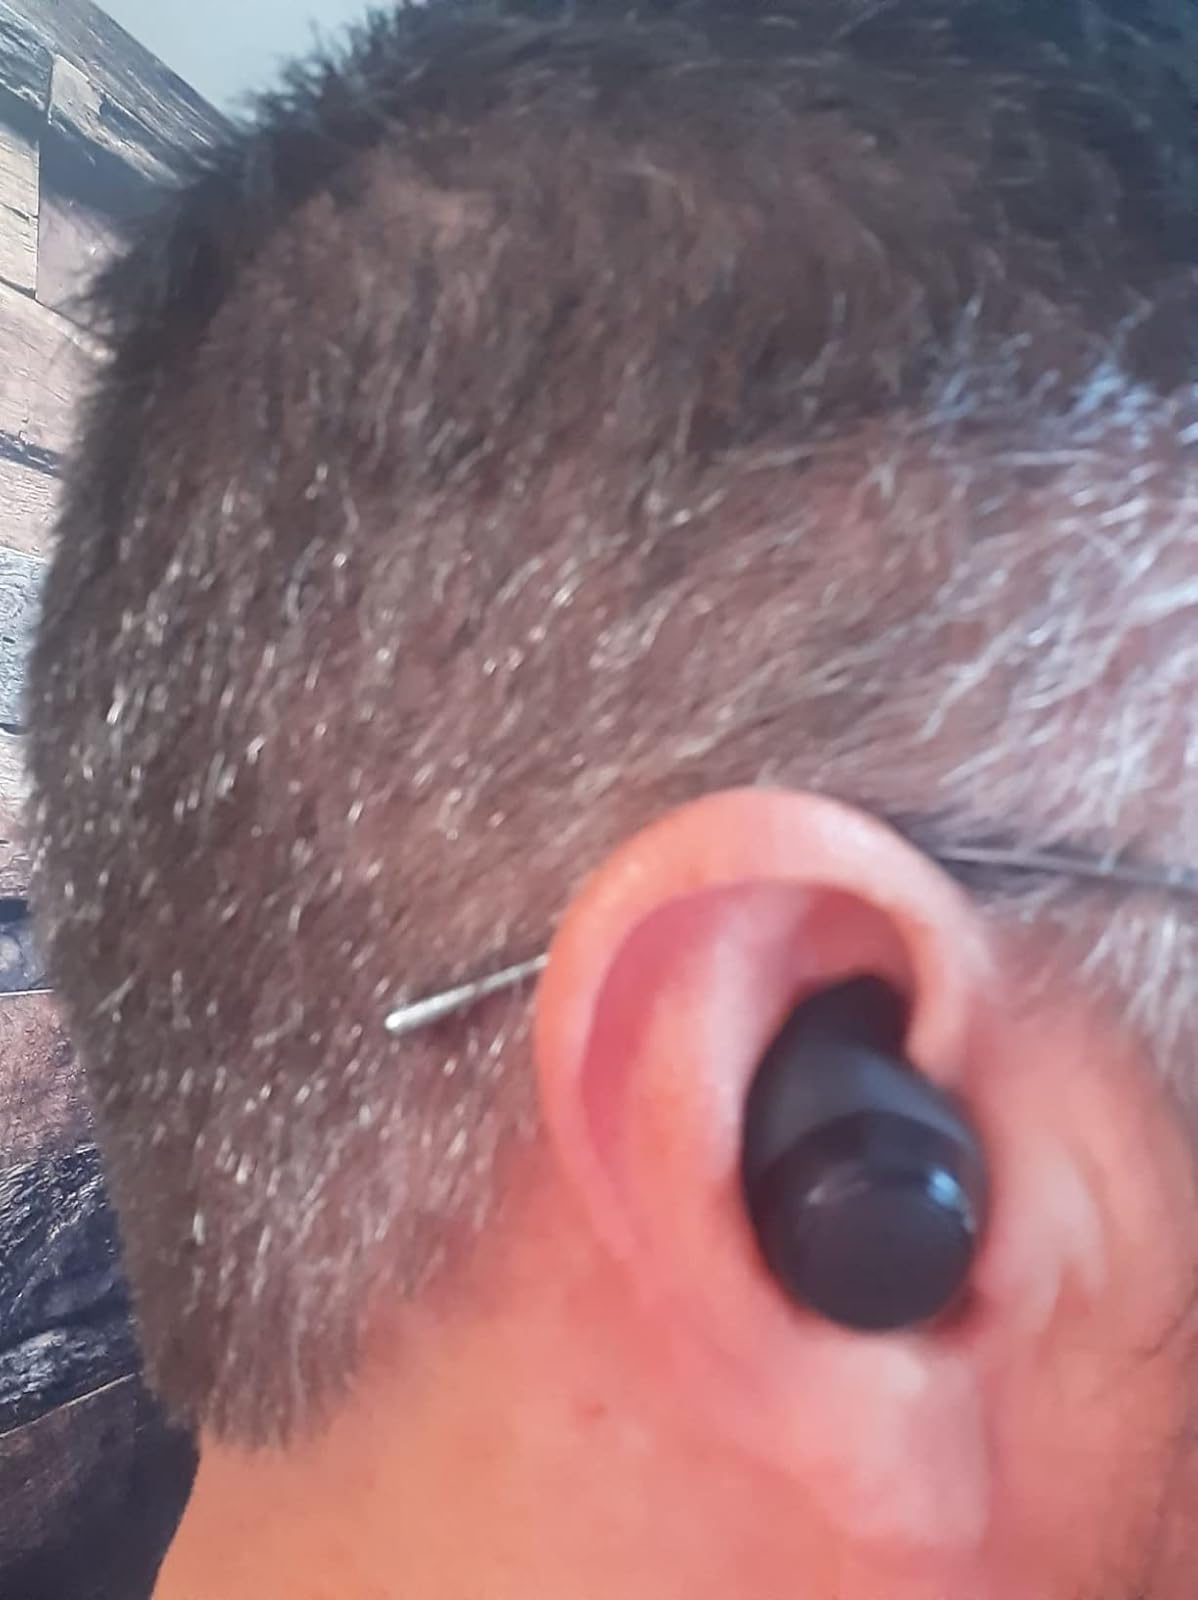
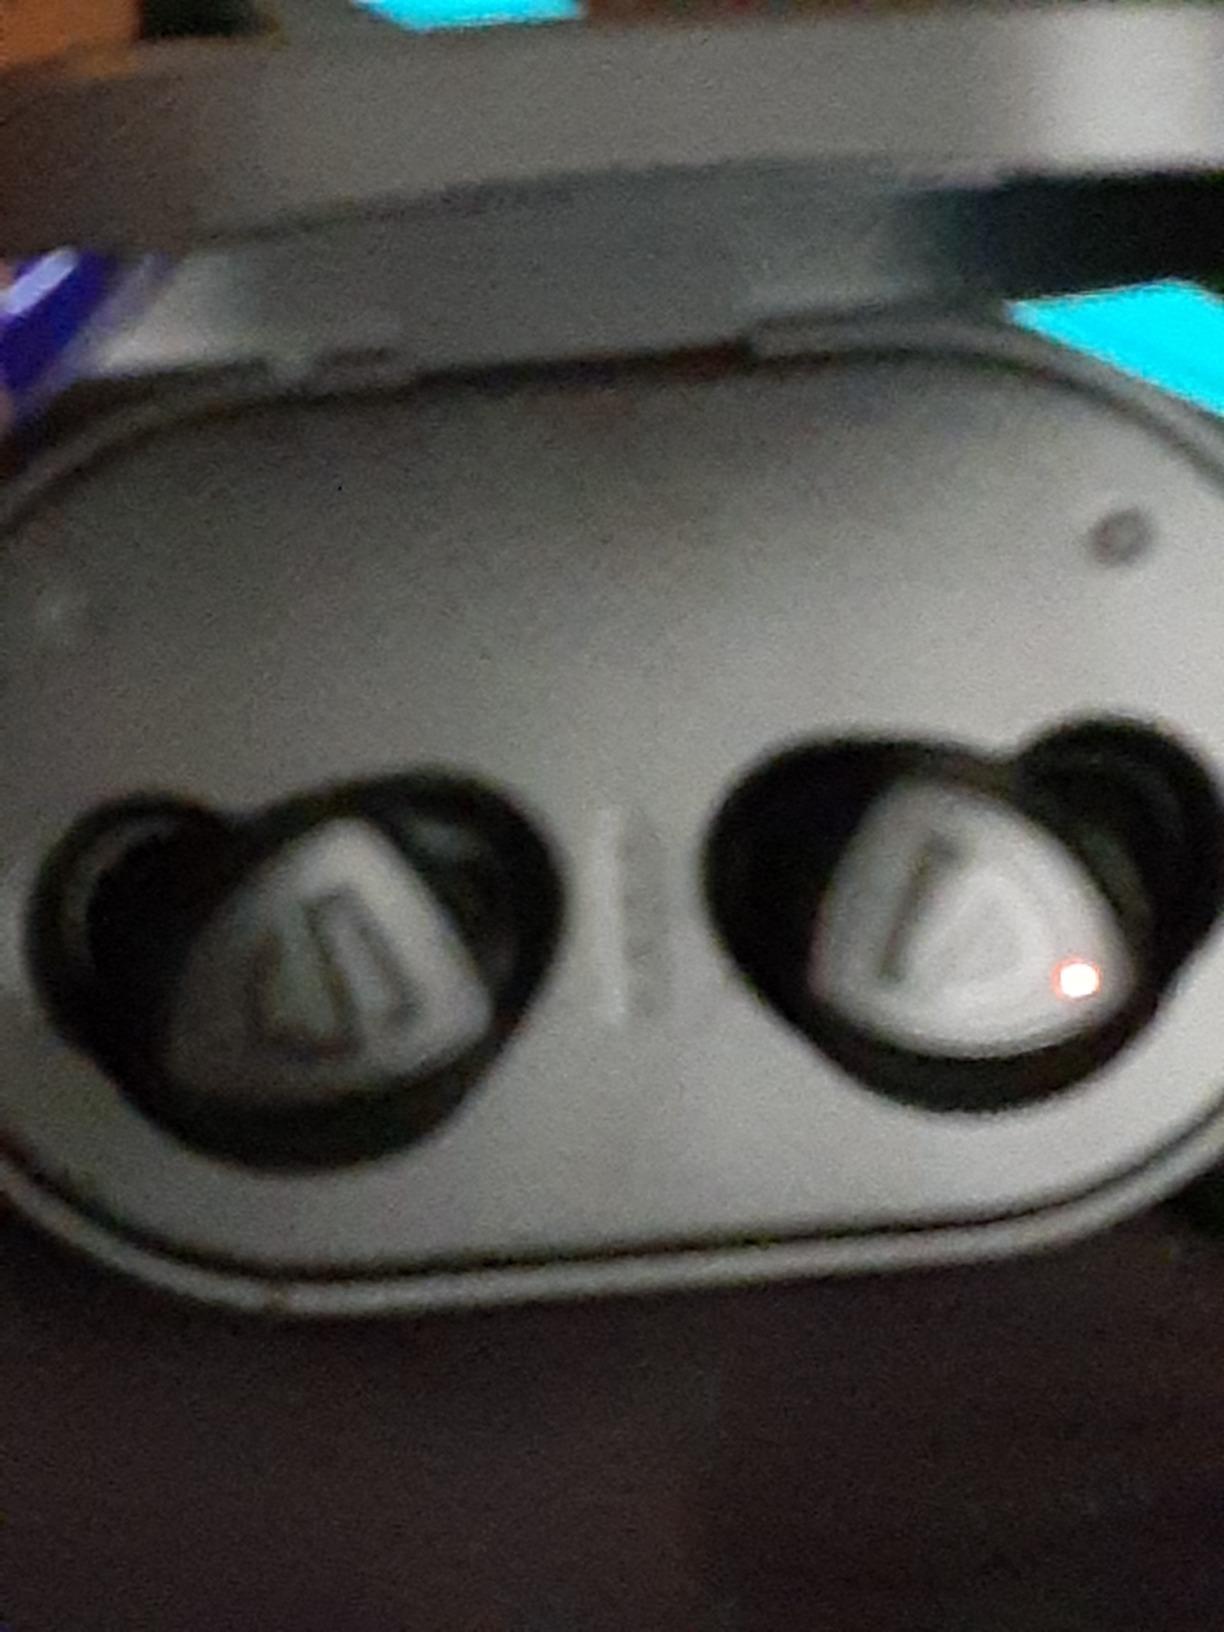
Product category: earbuds
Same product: no